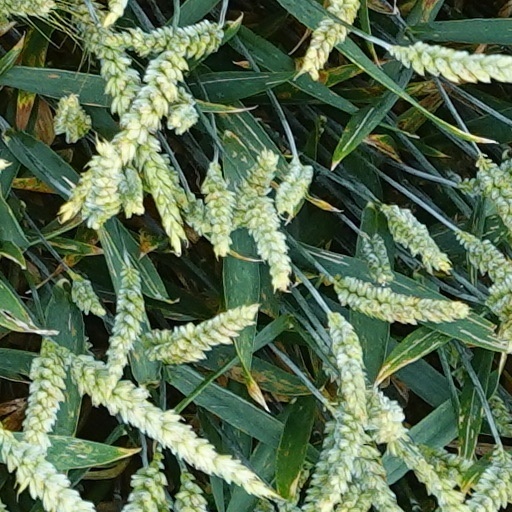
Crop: wheat